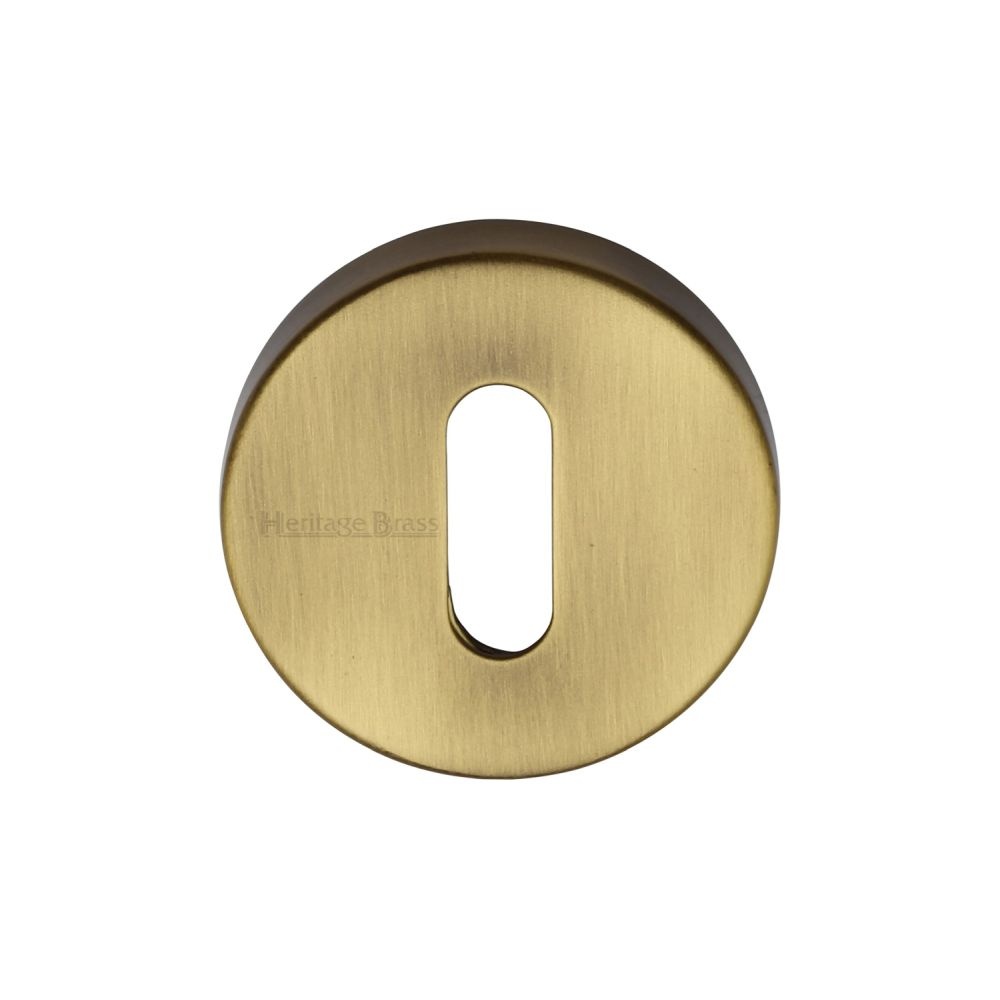
Heritage Brass - Key Escutcheon Antique Brass Finish
Heritage Brass - Key Escutcheon Antique Brass Finish These decorative roses are used to cover the Key Hole on Doors with Mortice Lever Locks or DeadLocks Material: Solid Brass 1 x Escutcheon, All fixing screws and fasteners Maximum Diameter : 46
Brand: Heritage Brass
Category: Hardware > Building Materials > Door Hardware > Door Keyhole Escutcheons